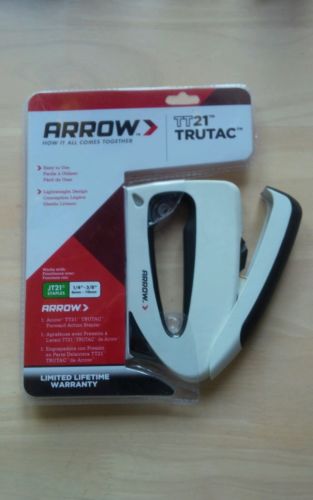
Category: stapler